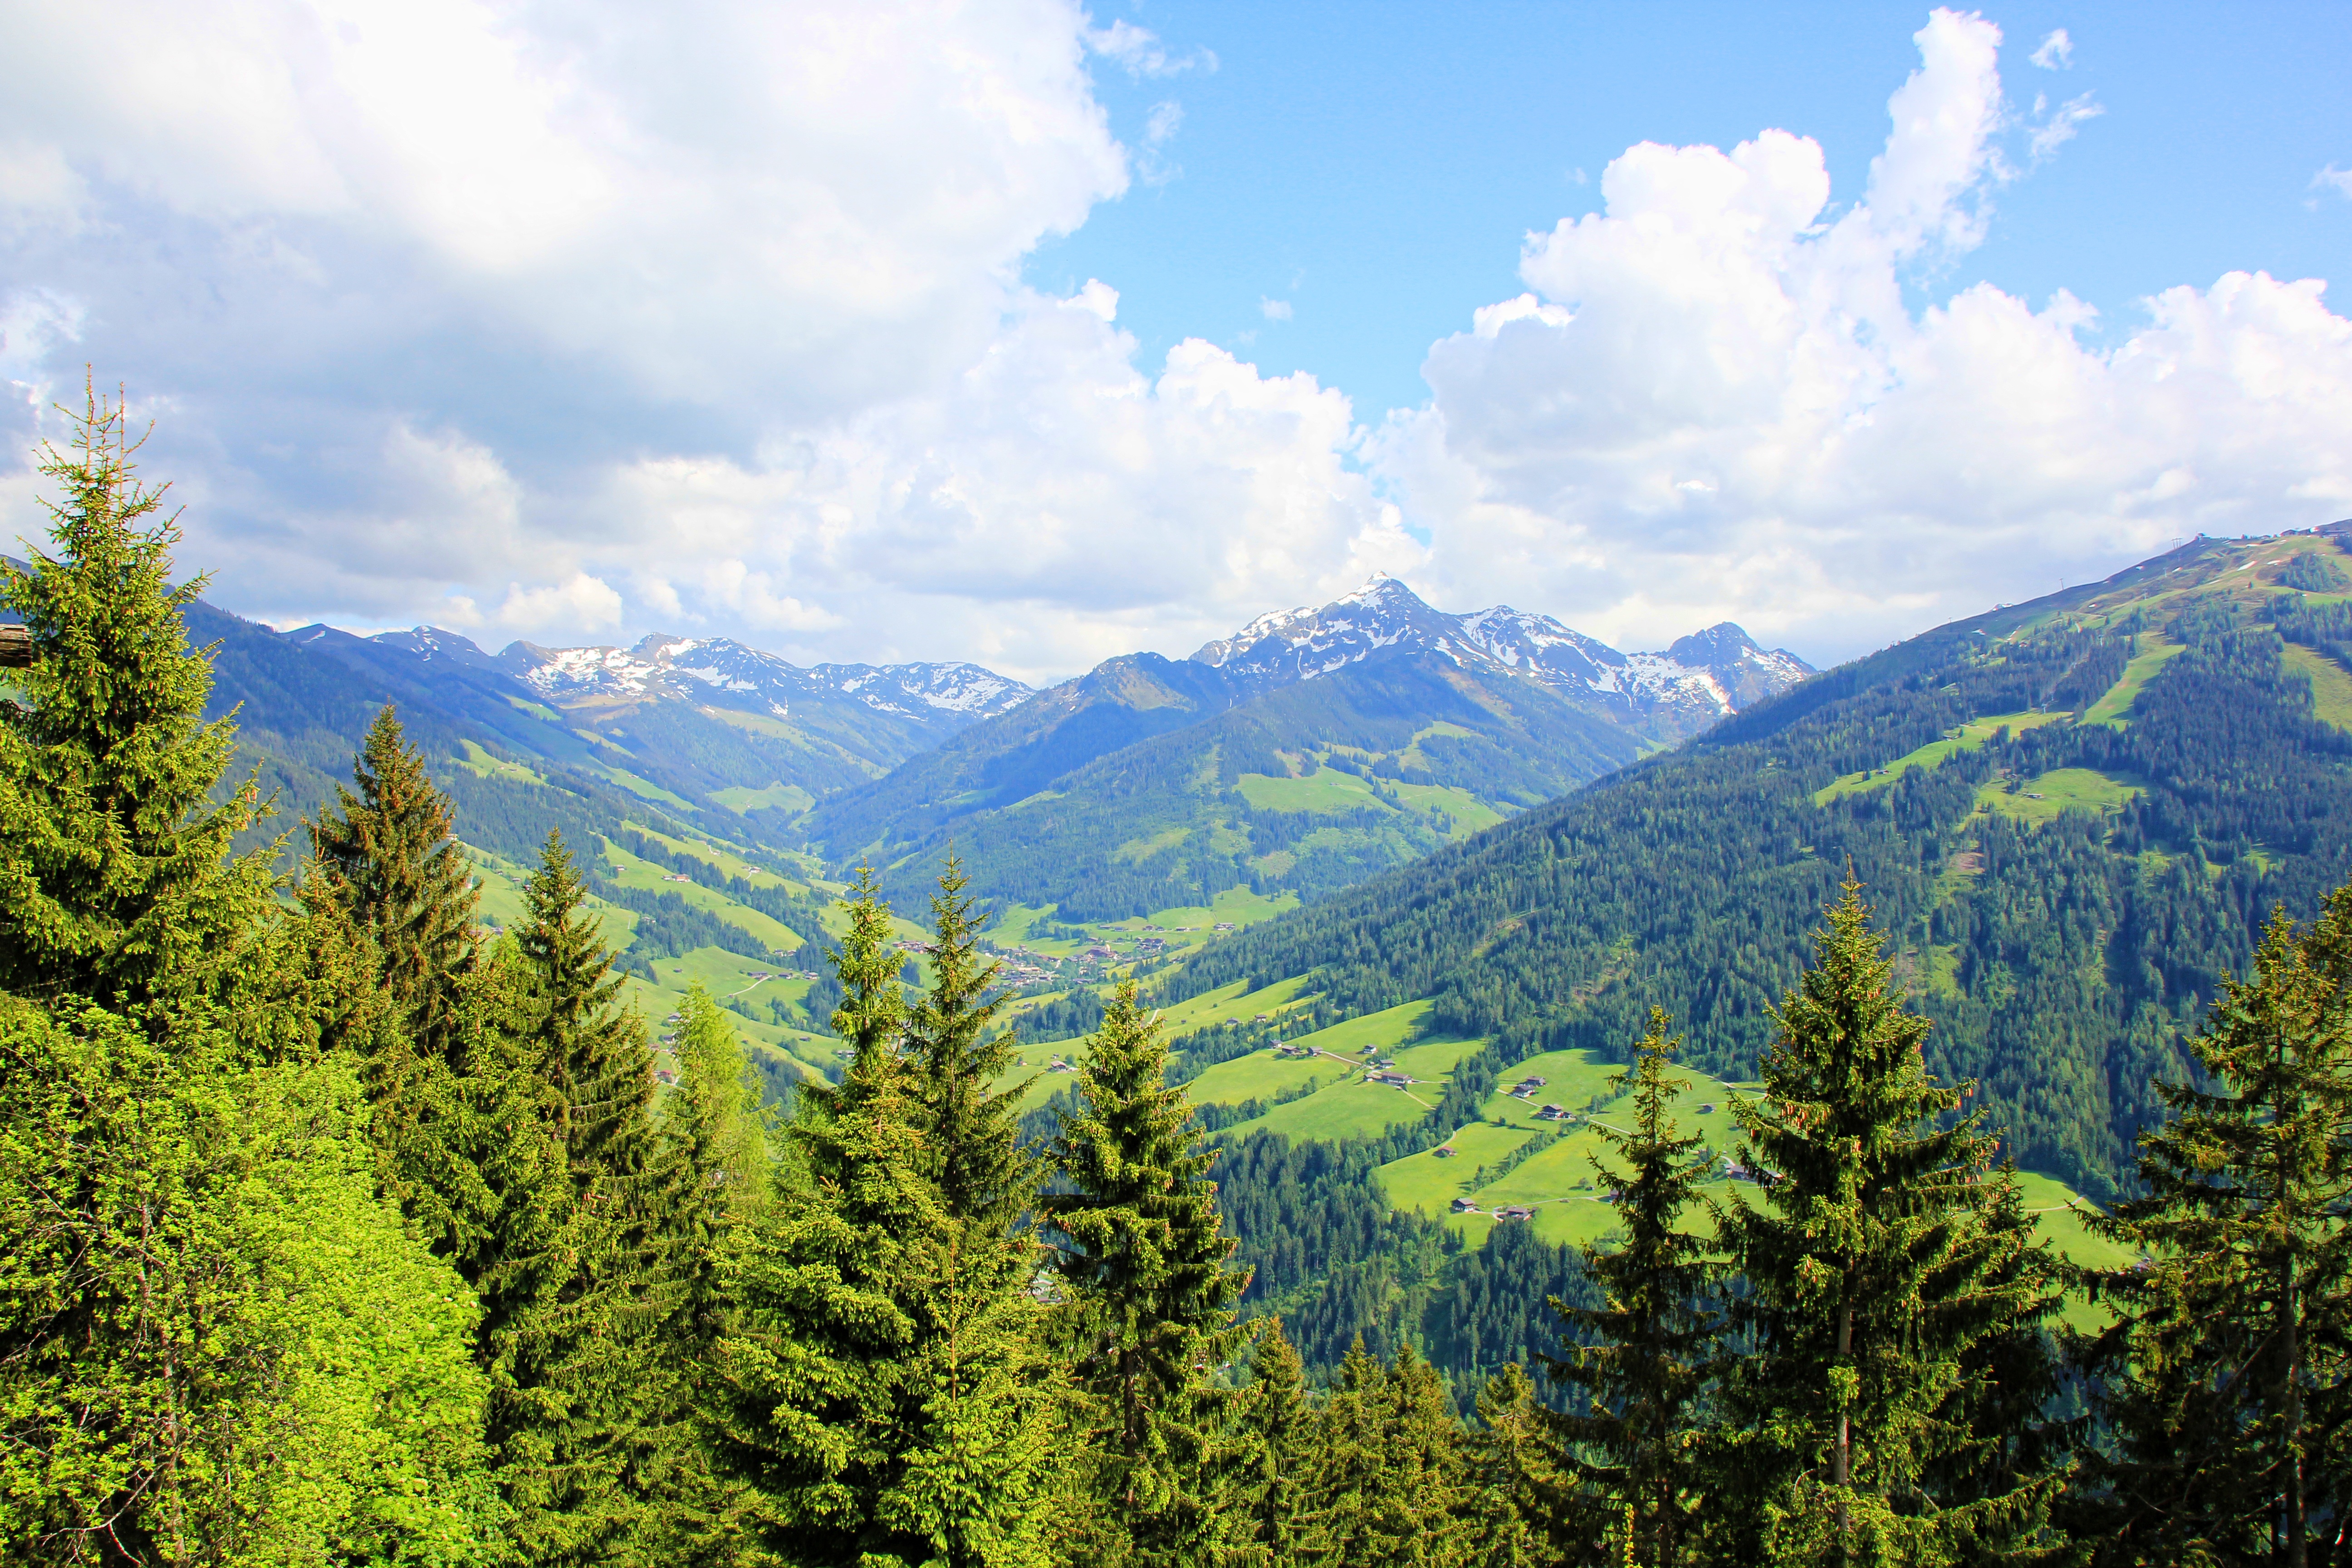
landscape, tree, nature, forest, wilderness, mountain, plant, meadow, leaf, view, valley, mountain range, autumn, alpine, national park, ridge, austria, mountains, alps, plateau, habitat, nice weather, alm, larch, ecosystem, mountain world, landform, mountain pass, biome, natural environment, geographical feature, woody plant, mountainous landforms, temperate broadleaf and mixed forest, temperate coniferous forest